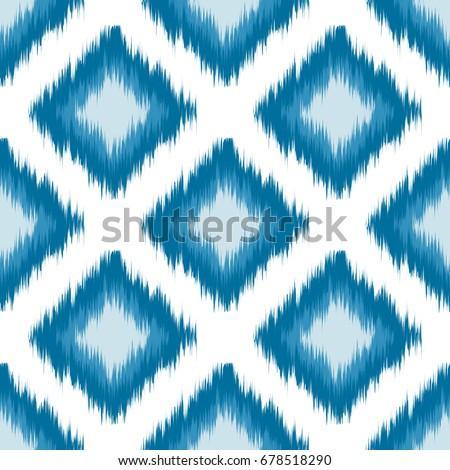
abstract ethnic ikat pattern background traditional pattern on the fabric